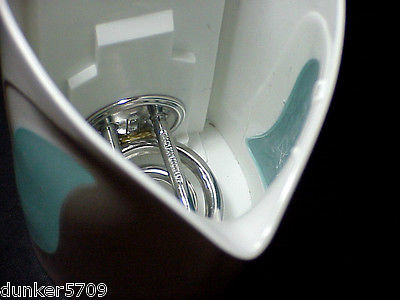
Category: kettle